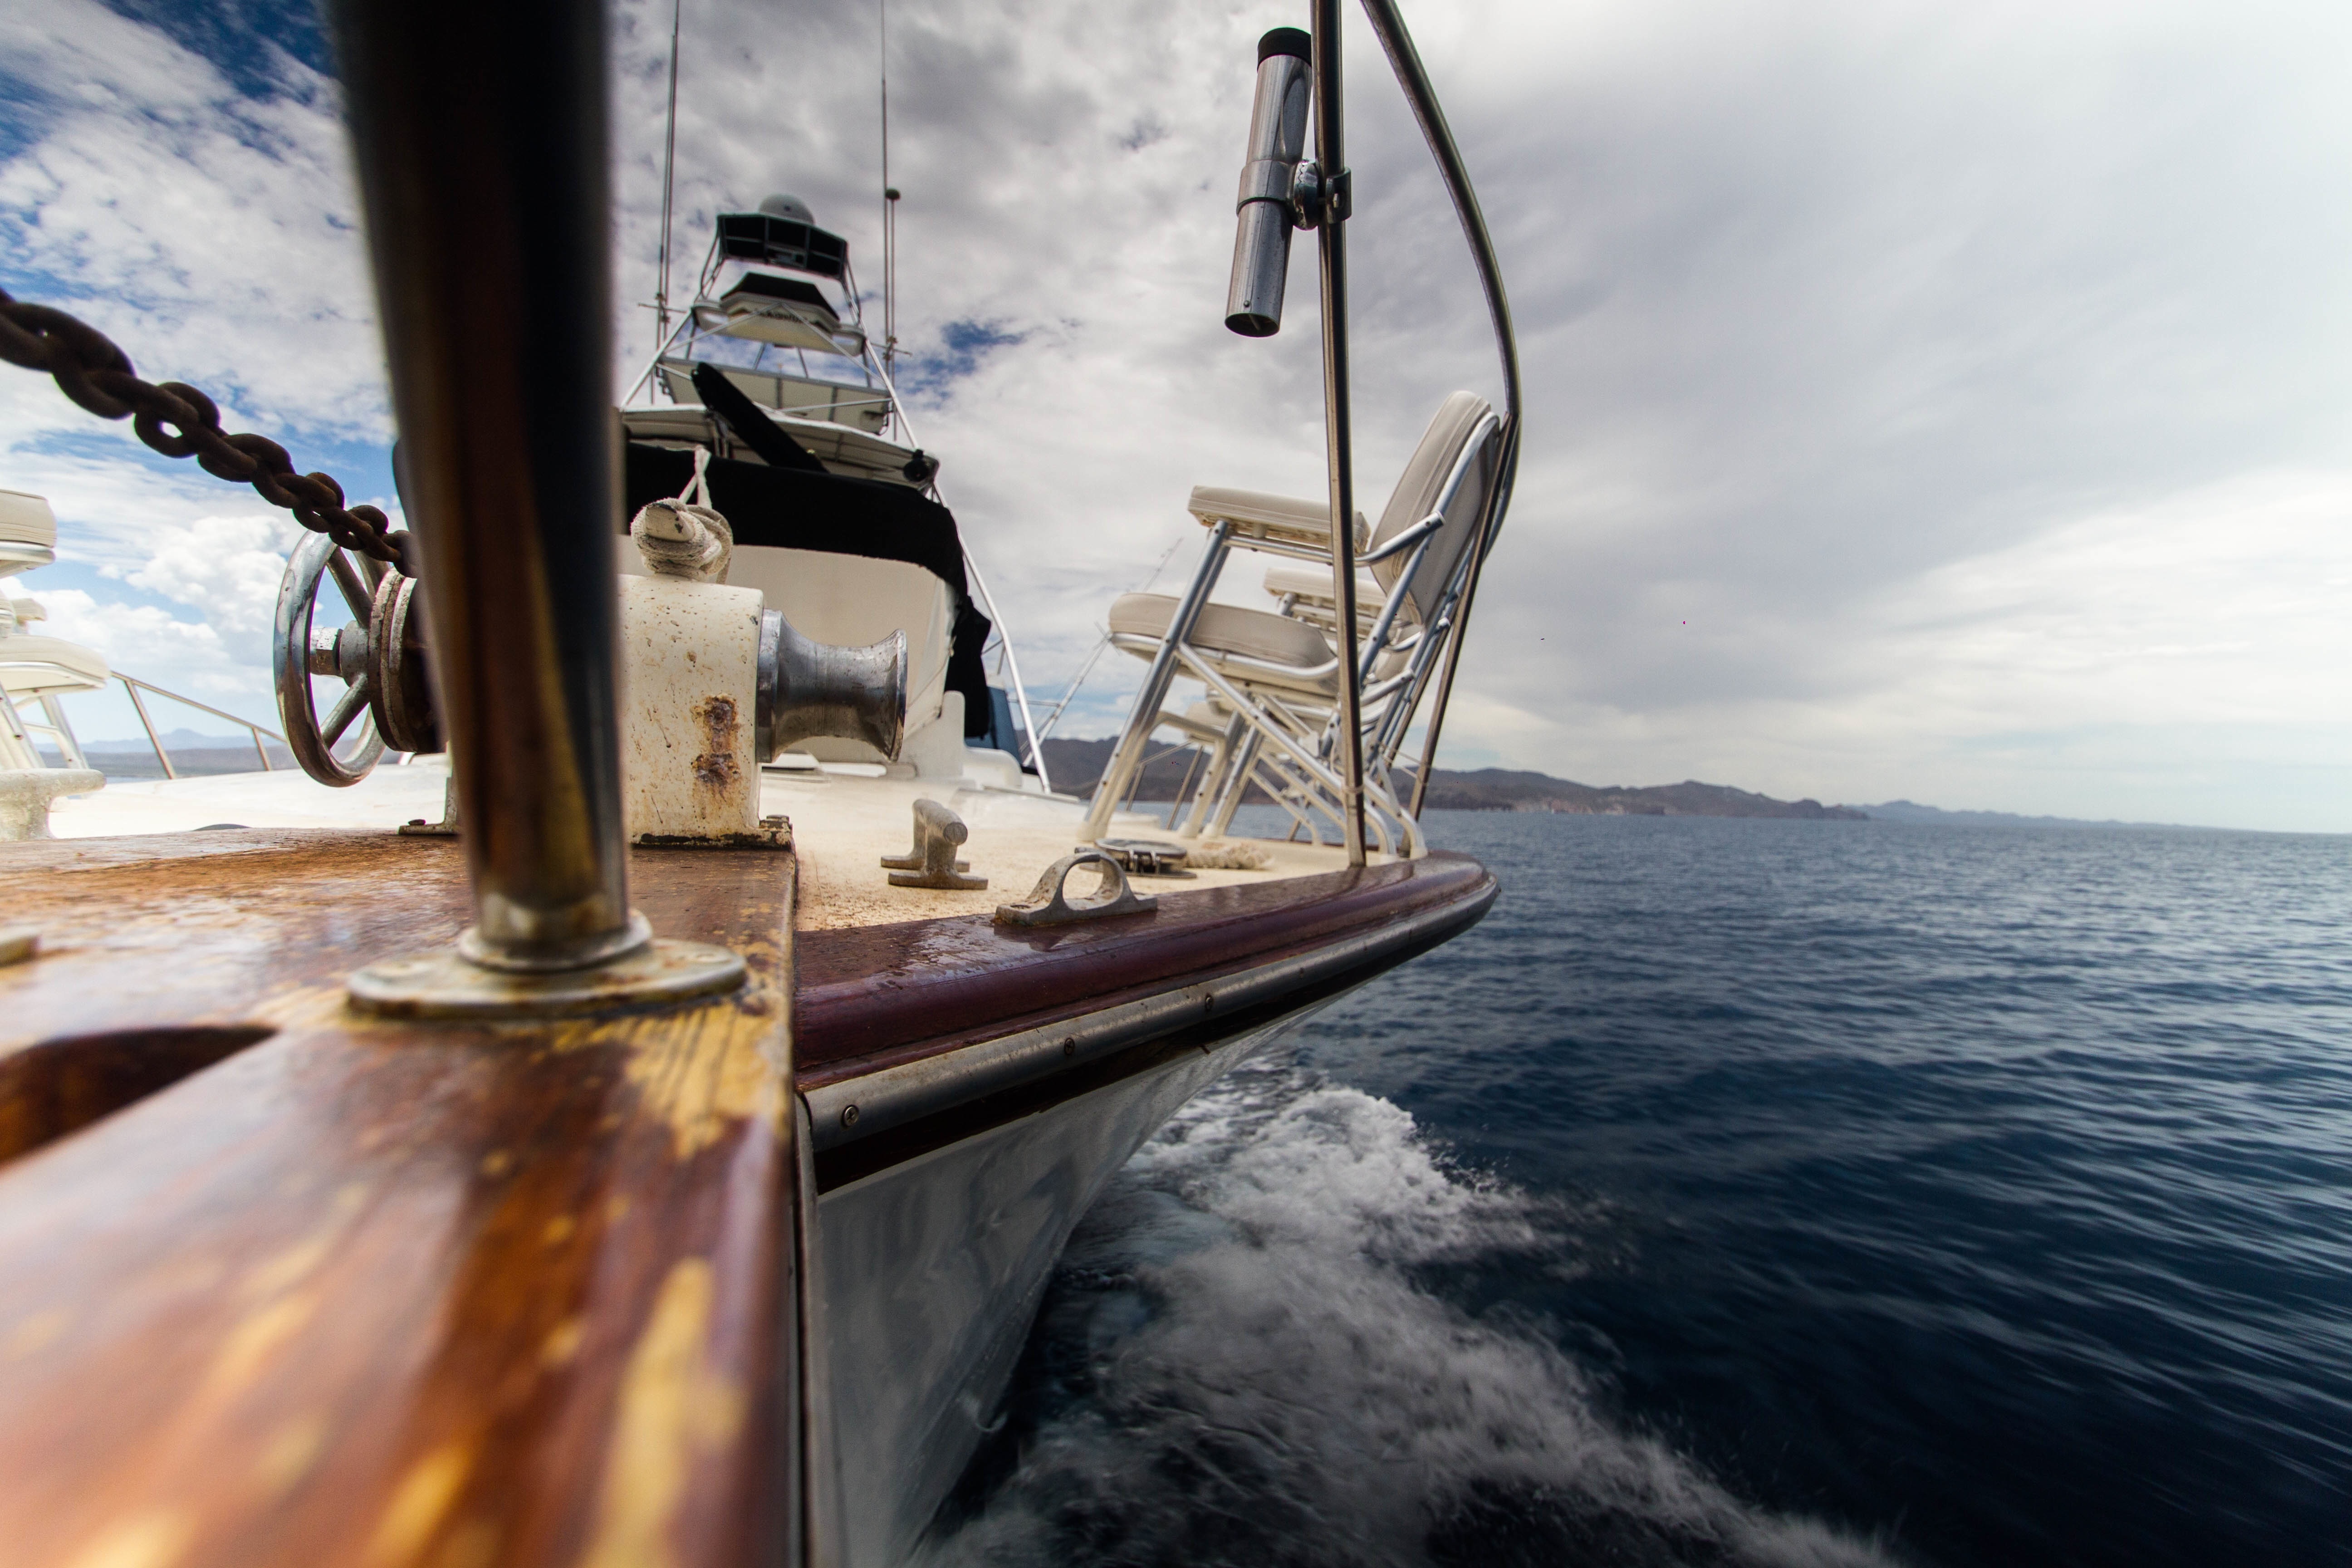
sea, water, boat, river, ship, travel, vehicle, mast, sailing, yacht, action, sailboat, boating, sail, watercraft, sailing ship, passenger ship, luxury yacht